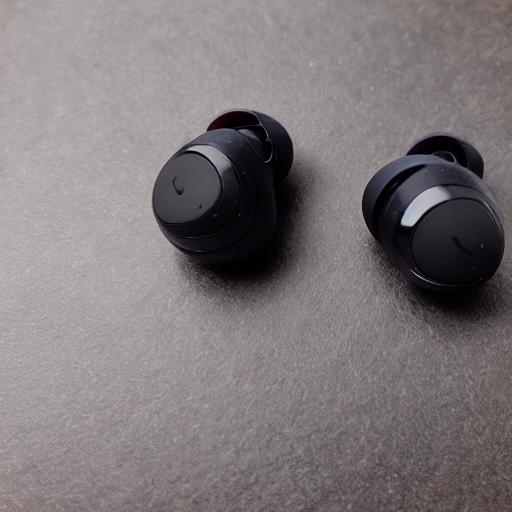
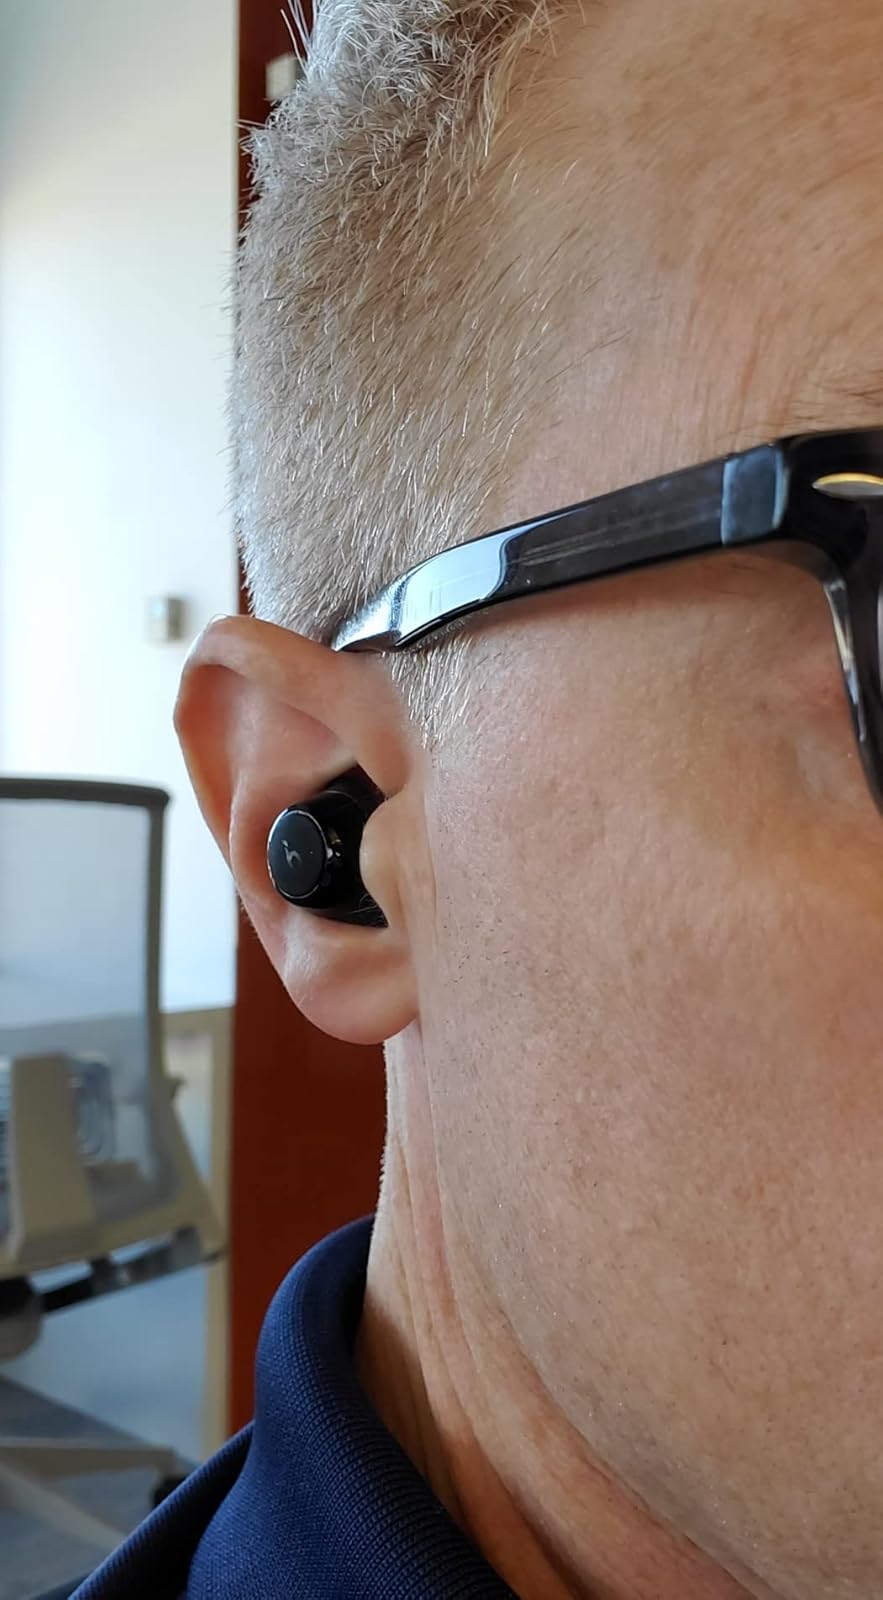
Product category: earbuds
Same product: no